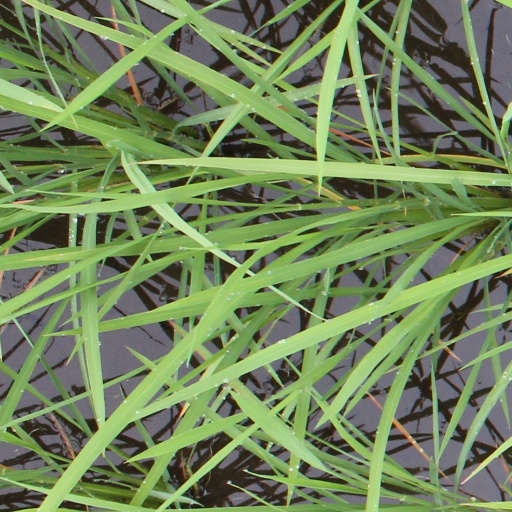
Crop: rice